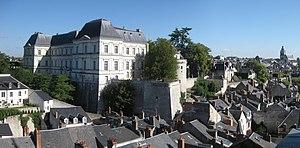
Château de Blois - Vue depuis le sud This building is classé au titre des Monuments Historiques. It is indexed in the Base Mérimée, a database of architectural heritage maintained by the French Ministry of Culture,